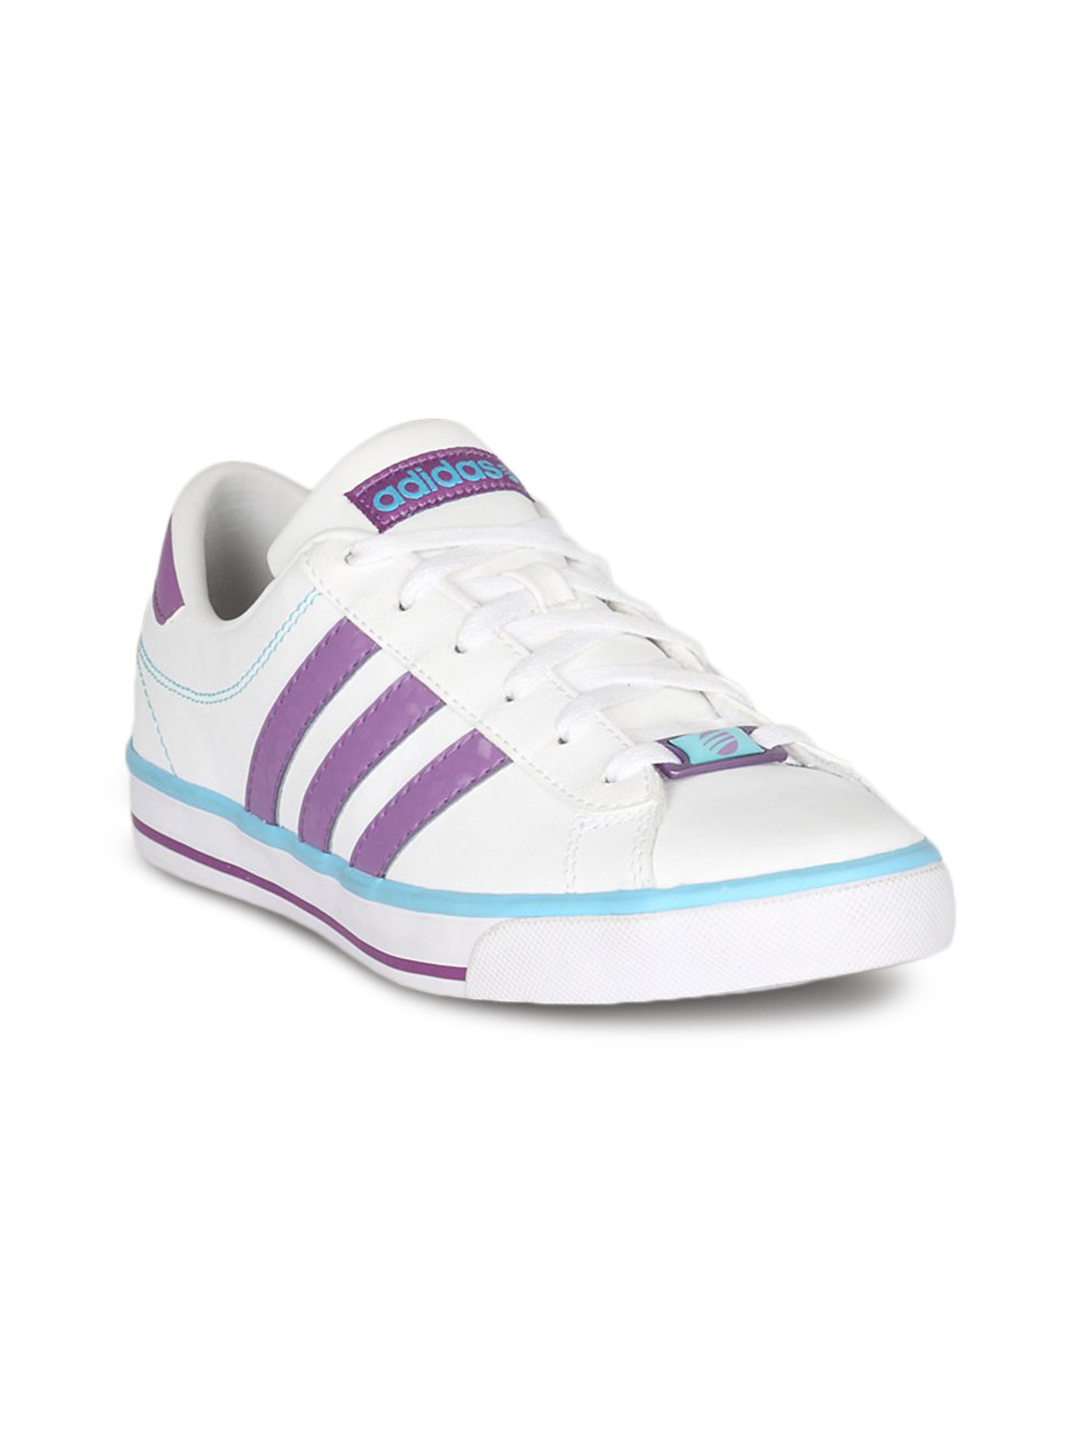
ADIDAS Women Daily White Purple Shoe
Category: Footwear / Shoes / Casual Shoes
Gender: Women
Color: White
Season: Summer 2011
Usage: Casual